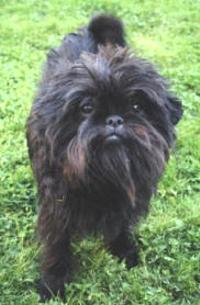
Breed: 200-n000012-affenpinscher